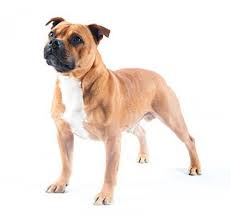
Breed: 203-n000015-Staffordshire_bullterrier